Second High School of Nicolaus Copernicus

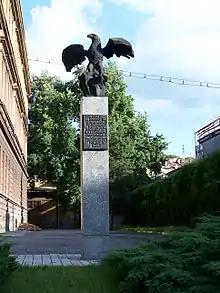
Monument of Freedom

The school shall forever be remembered in the annals of Cieszyn Silesia thanks to events that took place on the square in front of the building. At night on 31 October 1918 a group of Polish officers commanded by lieutenant Klemens Matusiak arrested the Austrian commander of the Cieszyn garrison, colonel J. Gerndt. At that time the school was the garrison headquarters and it was there where Gerndt renounced his functions and handed the command over to Poles. To commemorate this event, Rudolph Square was called the Square of Freedom and on 31 October 1988 a Monument of Freedom was unveiled in front of the school.